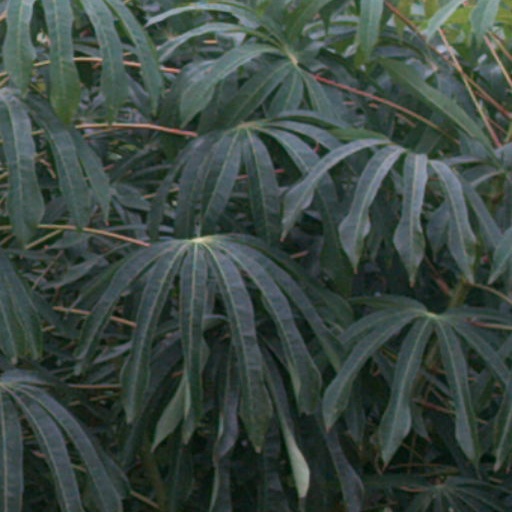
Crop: cassava